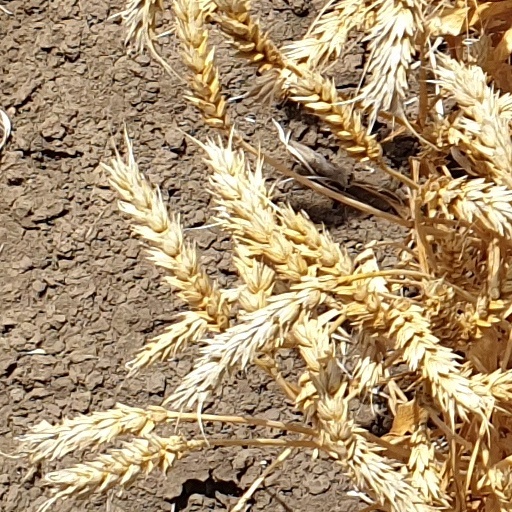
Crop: wheat